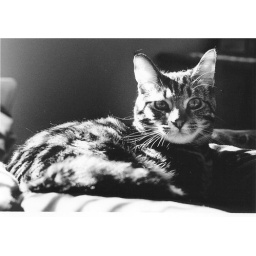
Simone, in one of her favorite spots. Ilford XP2 negative. Printed on black and white paper (Ilford MGIV), and scanned.